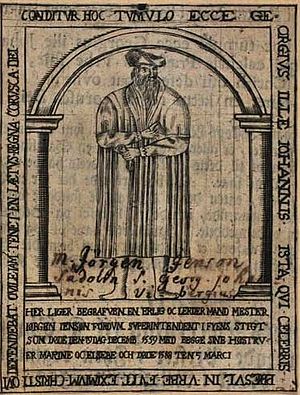
Jørgen Jensen Sadolin
Kobberstik fra begravelsen i Odense
Jørgen Jensen Sadolin var en dansk gejstlig og reformator, far til Hans Jørgensen Sadolin.